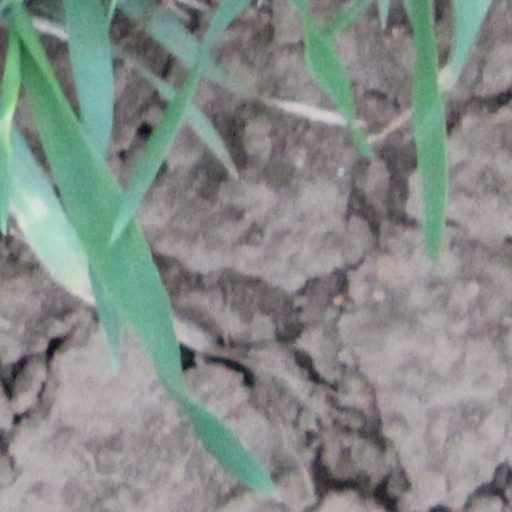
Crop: wheat